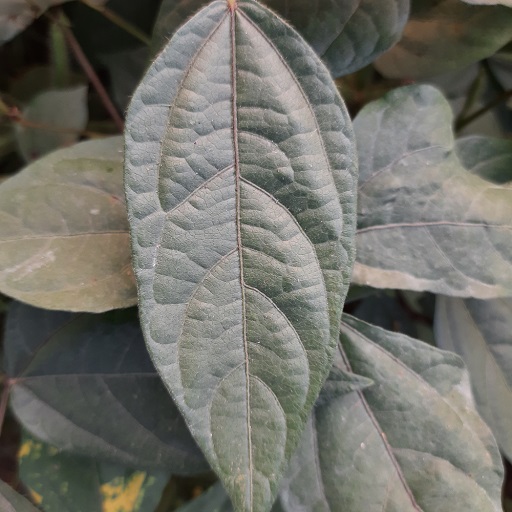
Label: Healthy